Storm glass

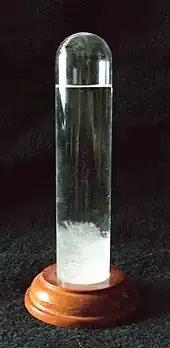
A FitzRoy storm glass

The storm glass or chemical weather glass was an instrument claimed to help predict weather. It consists of a special liquid placed inside a sealed transparent glass. The state of crystallization within the liquid was believed to be related to the weather. The inventor is unknown but the device became popular in the 1860s after being promoted by Royal Navy Admiral Robert FitzRoy who claimed that "if fixed, undisturbed, in free air, not exposed to radiation, fire, or sun, but in the ordinary light of a well-ventilated room or outer air, the chemical mixture in a so-called storm-glass varies in character with the direction of the wind, not its force, specially (though it may so vary in appearance only) from another cause, electrical tension". The compositions of the liquid in a storm glass varies but usually contains "camphor, nitrate of potassium and sal-ammoniac, dissolved by alcohol, with water and some air." These devices are now known to have little value in weather prediction, and tend to change visually based on the surrounding temperature, however they do not react to pressure changes and continue to be a curiosity.